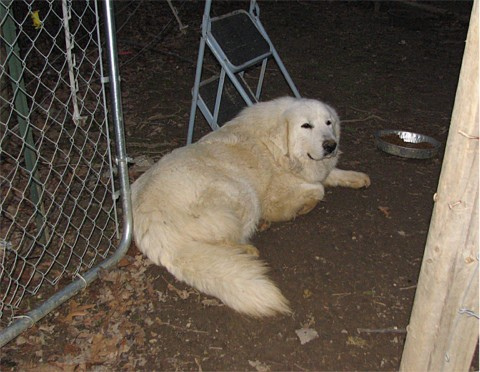
Animal: dog
Breed: great_pyrenees